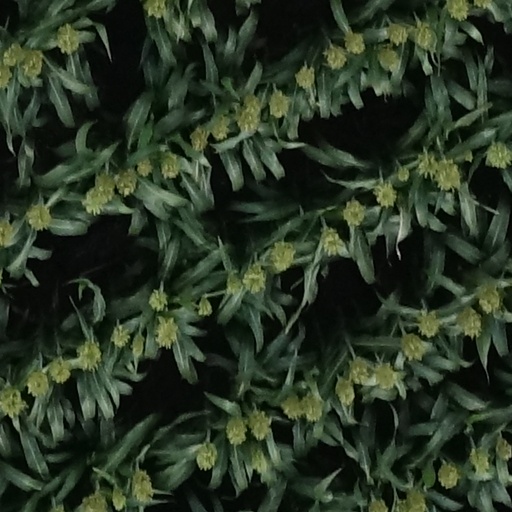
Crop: sorghum